QWOP

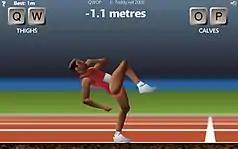
"QWOP" title refers to the four keyboard keys used to move the muscles of the sprinter avatar.

Players play as an athlete named "Qwop", who is participating in a 100-meter event at the Olympic Games. Using only the Q, W, O and P keys, players must control the movement of the athlete's legs to make the character move forward while trying to avoid falling over. The Q and W keys each drive one of the runner's thighs, while the O and P keys work the runner's calves. The Q key drives the runner's right thigh forward and left thigh backward, while the W key does the opposite. The O and P keys work in the same way as the Q and W keys, but with the runner's calves. The actual amount of movement of a joint is affected by the resistance due to forces from gravity and inertia placed upon it.